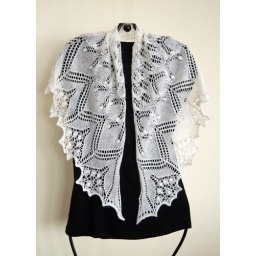
80%wool, 20%nylon off-white with Japanese glass beads. Wing span 56&amp;quot;x28&amp;quot; or 144x72cm. Original Design by Elizabeth Freeman